Law

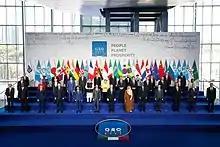
The G20 meetings are composed of representatives of each country's executive branch.

Prominent examples of legislatures are the Houses of Parliament in London, the Congress in Washington, D.C., the Bundestag in Berlin, the Duma in Moscow, the Parlamento Italiano in Rome and the "Assemblée nationale" in Paris. By the principle of representative government people vote for politicians to carry out "their" wishes. Although countries like Israel, Greece, Sweden and China are unicameral, most countries are bicameral, meaning they have two separately appointed legislative houses.